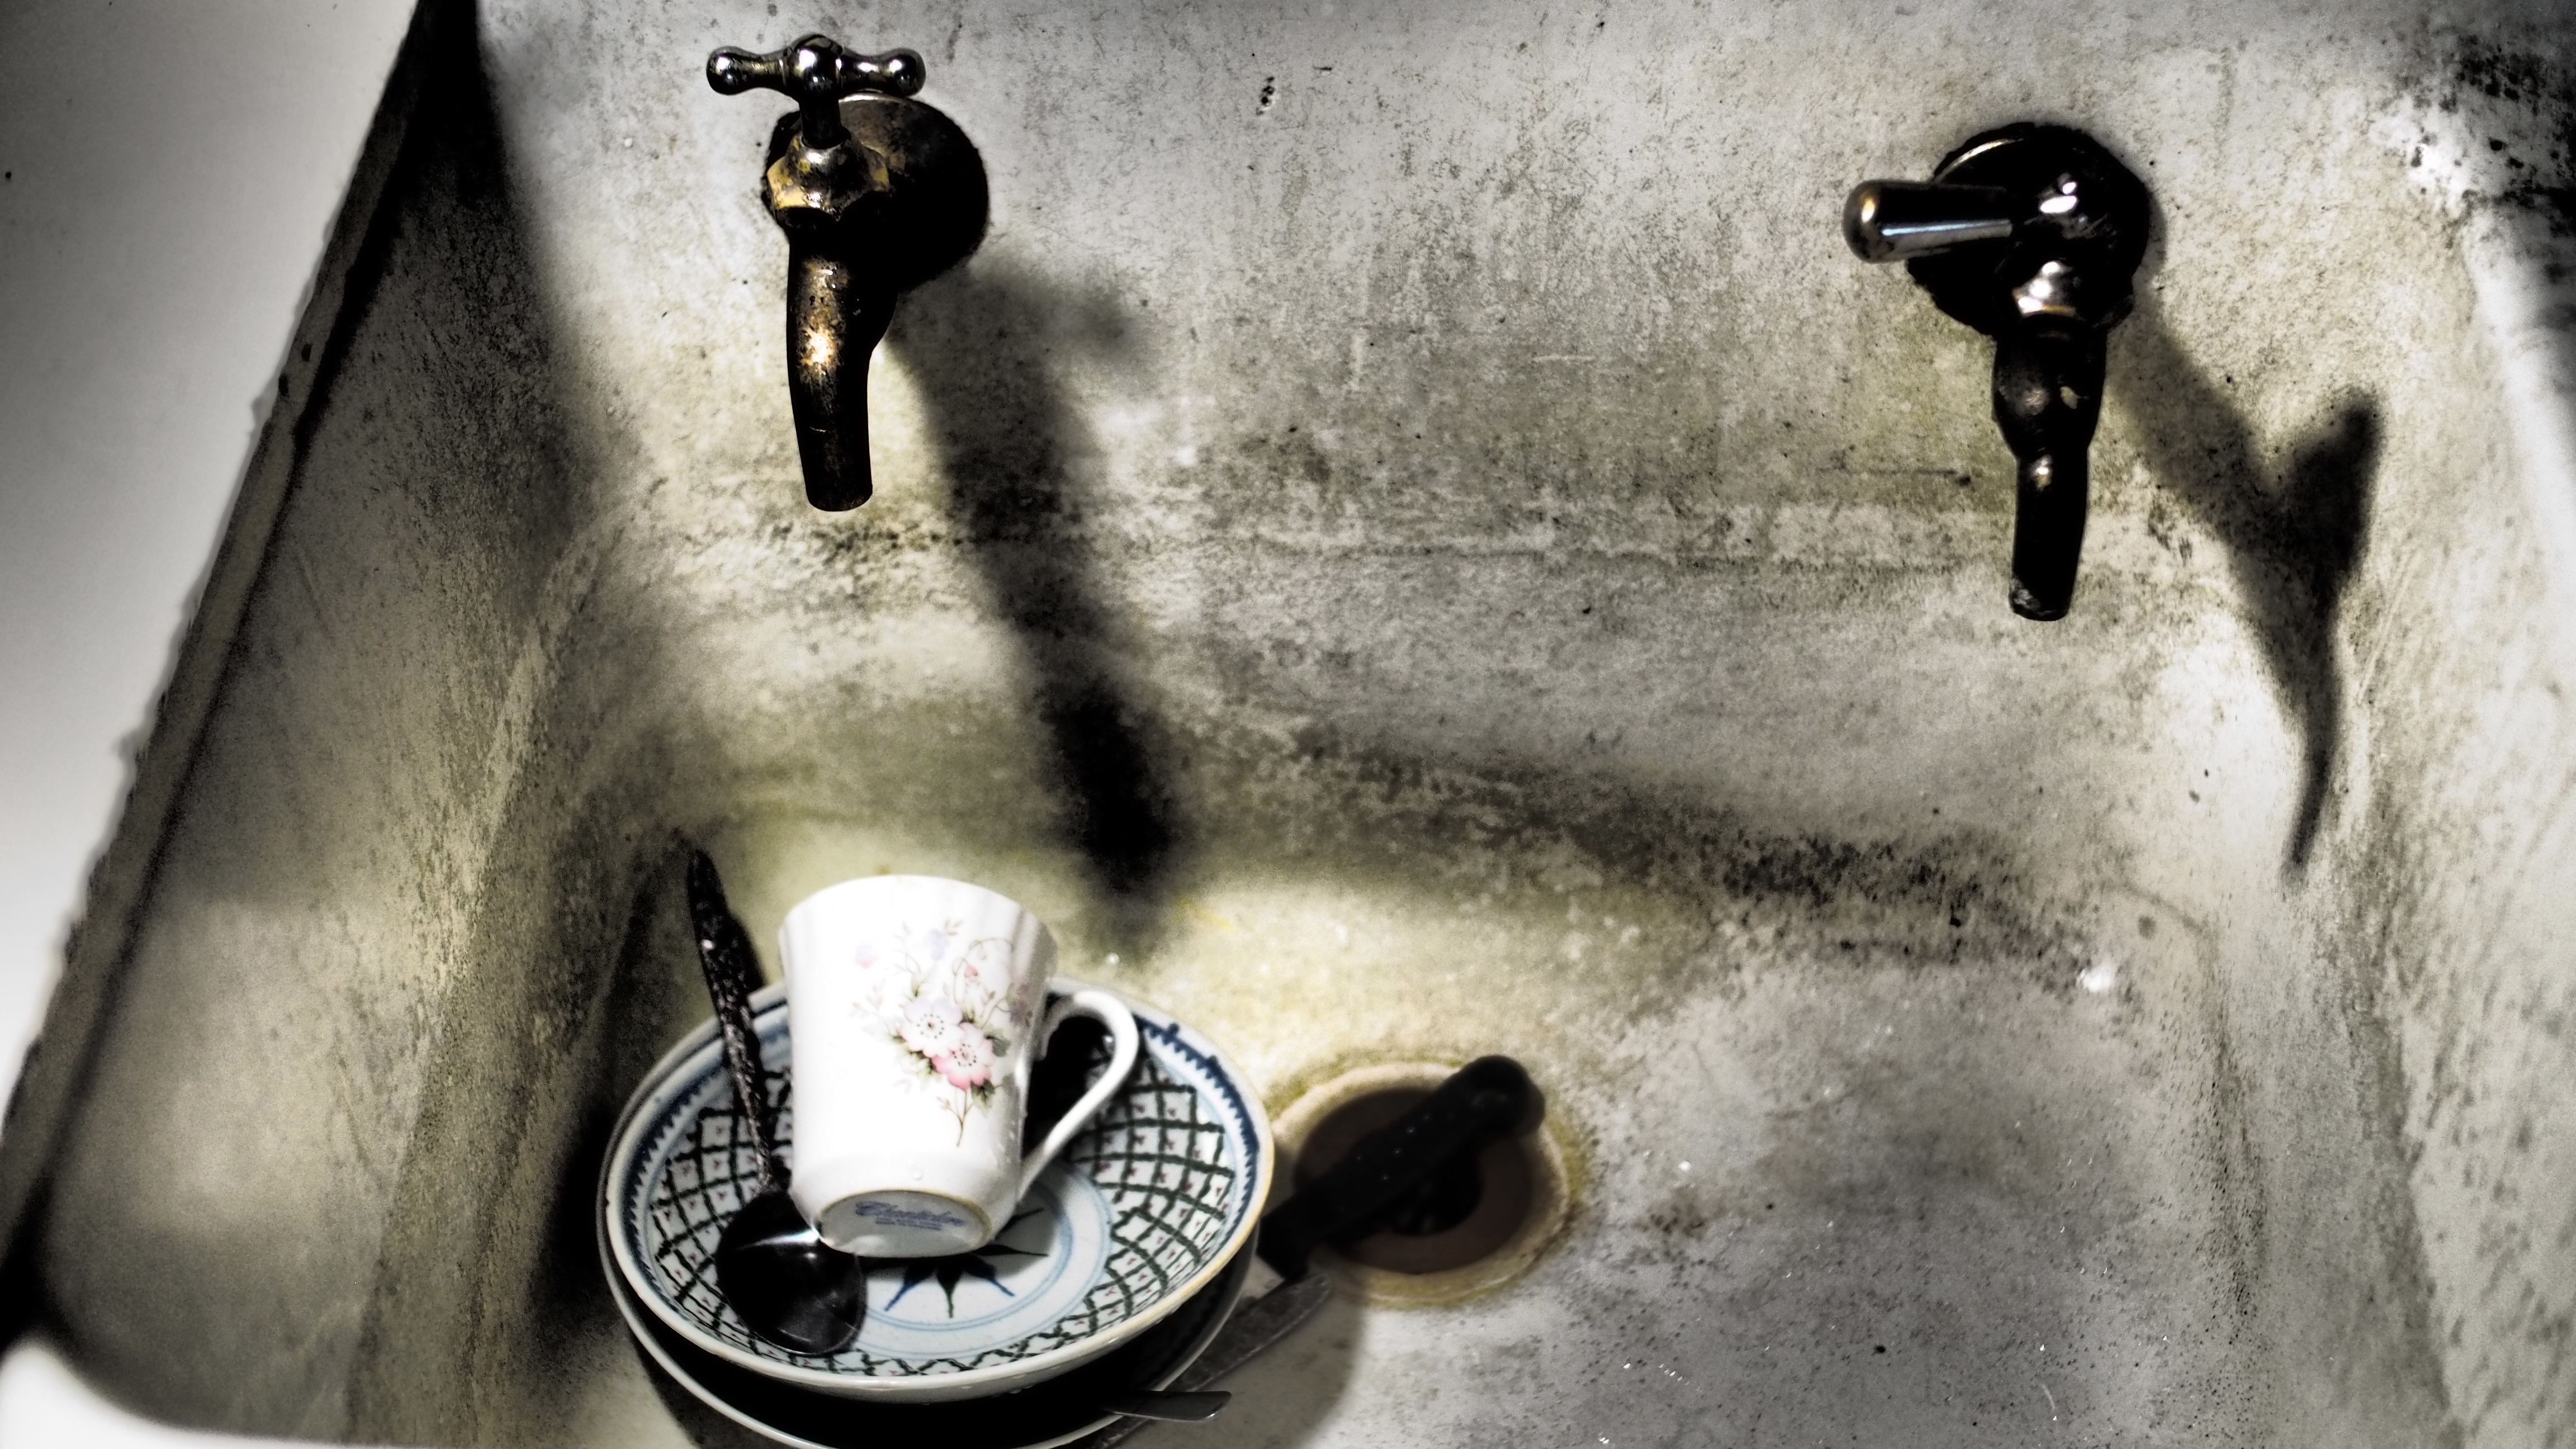
white, photography, color, black, monochrome, art, photograph, image, emotion